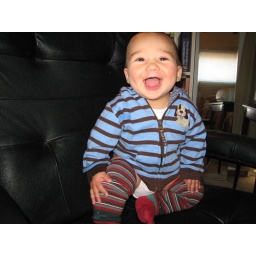
Max sitting in a black chair